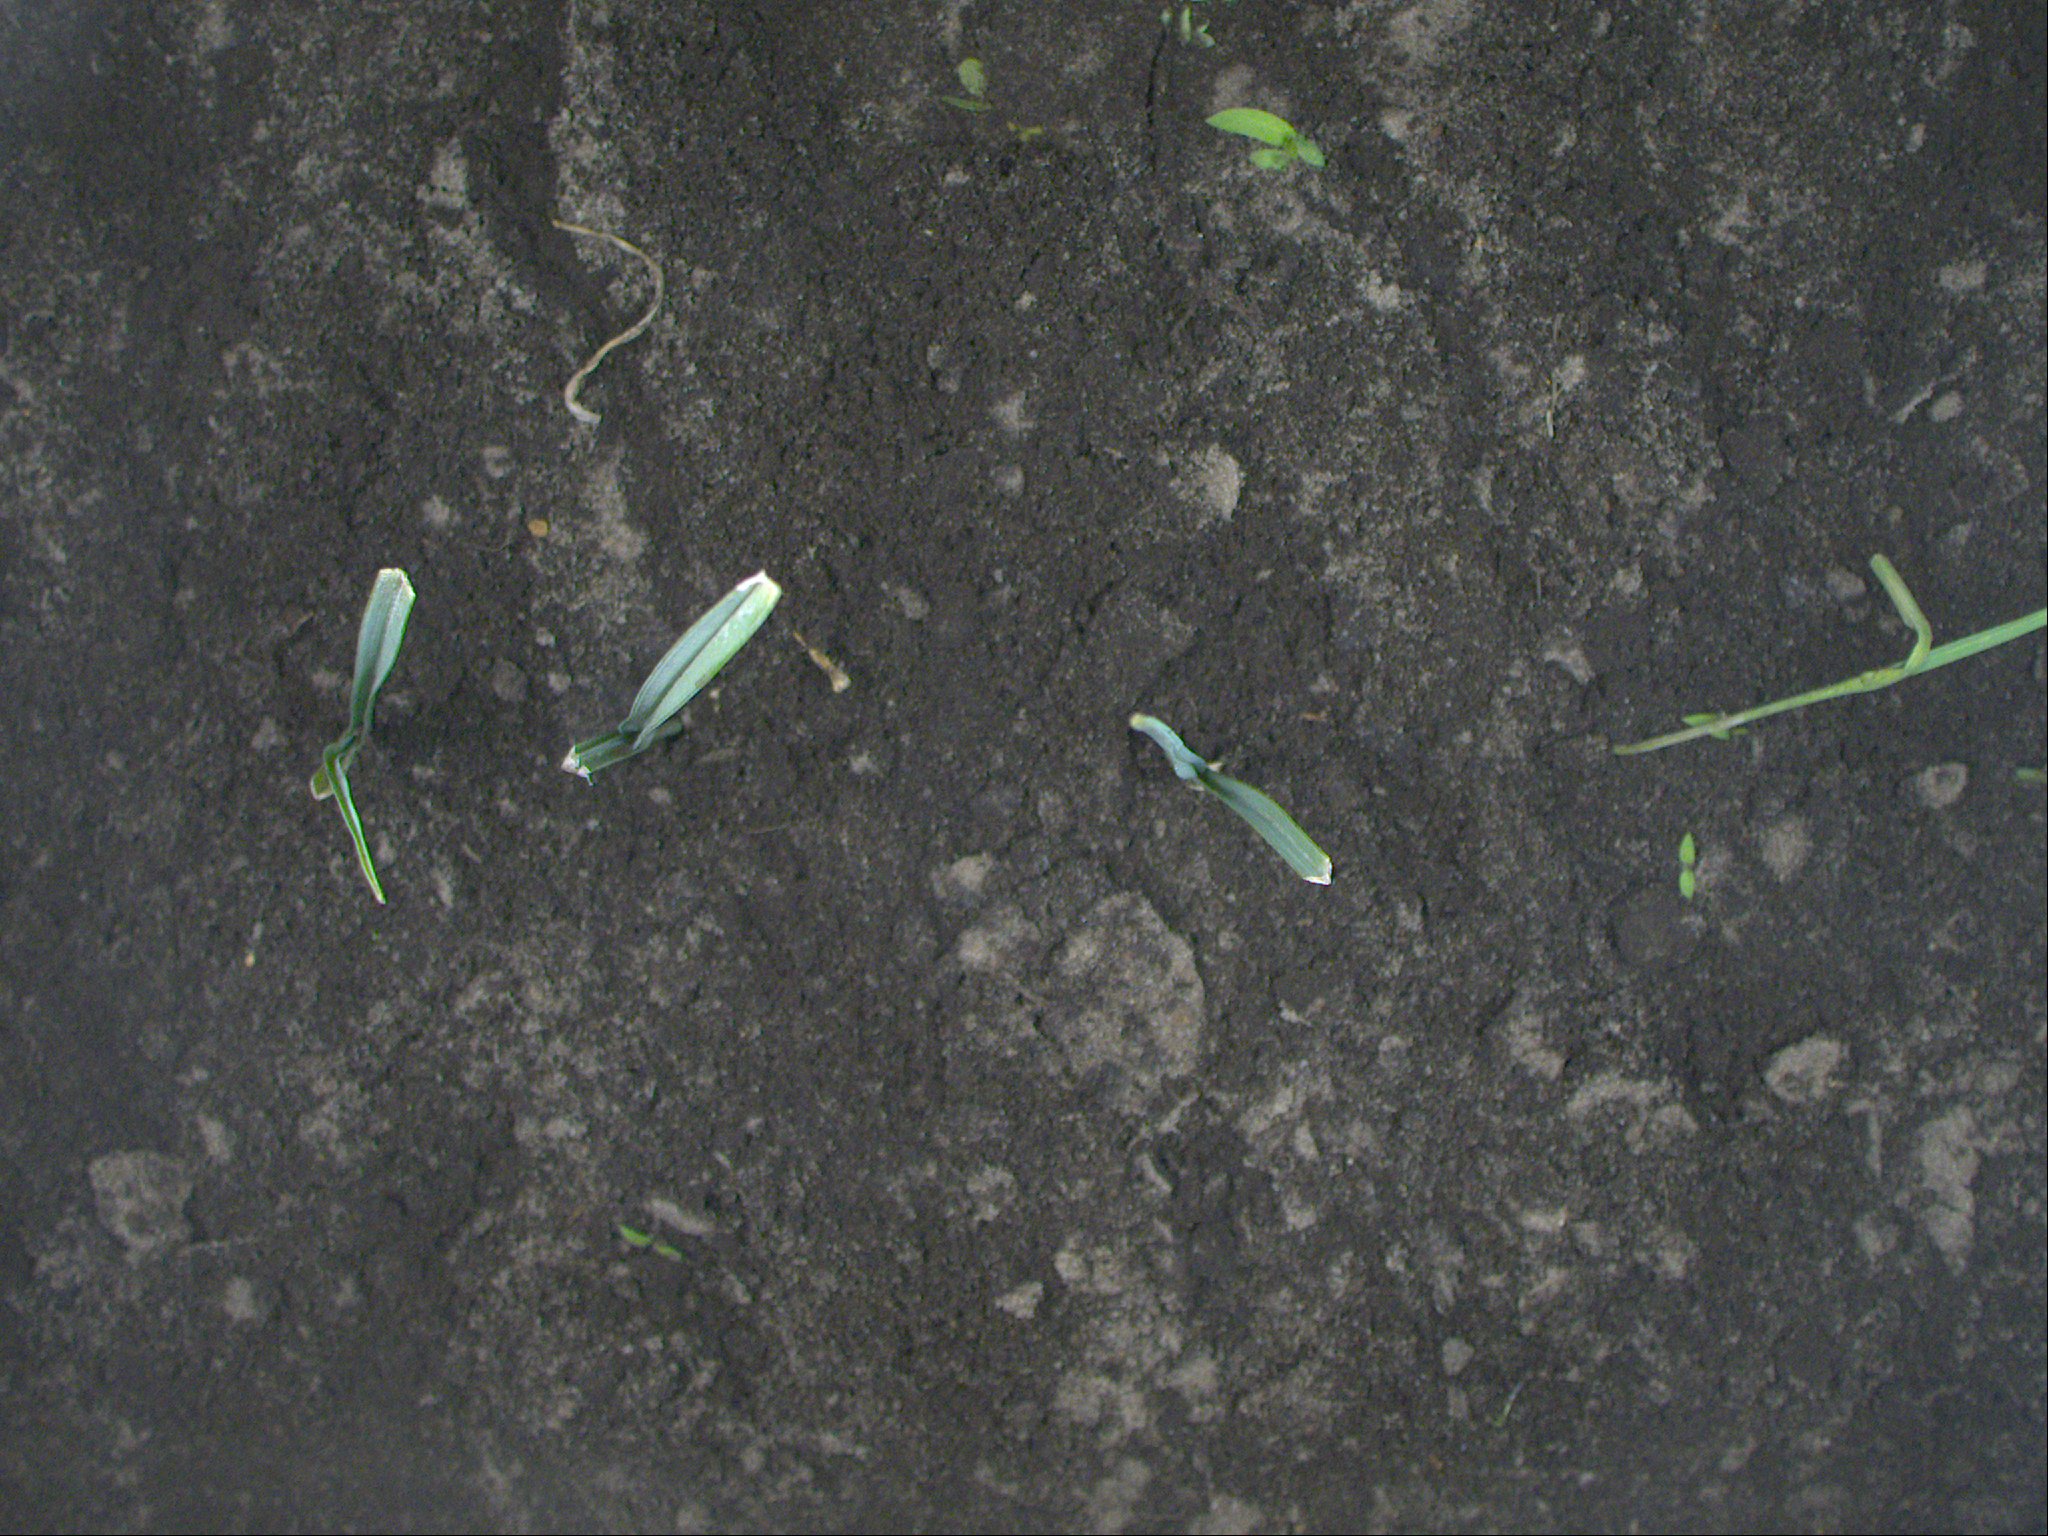
Crop: leek
Objects: leek, leek, leek, leek, stem_leek, stem_leek, stem_leek, stem_leek